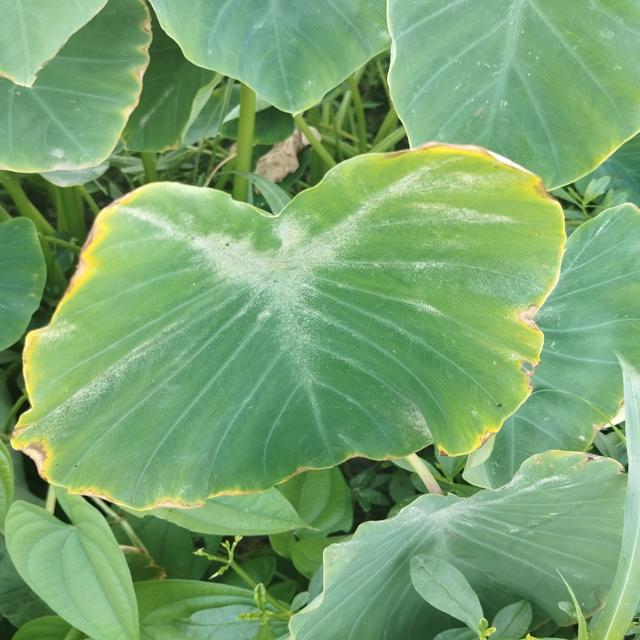
Label: Mid_Blight